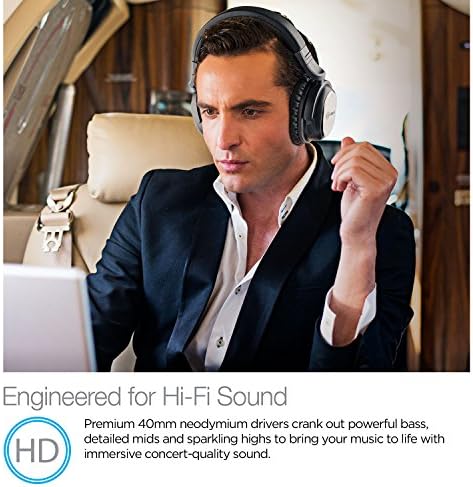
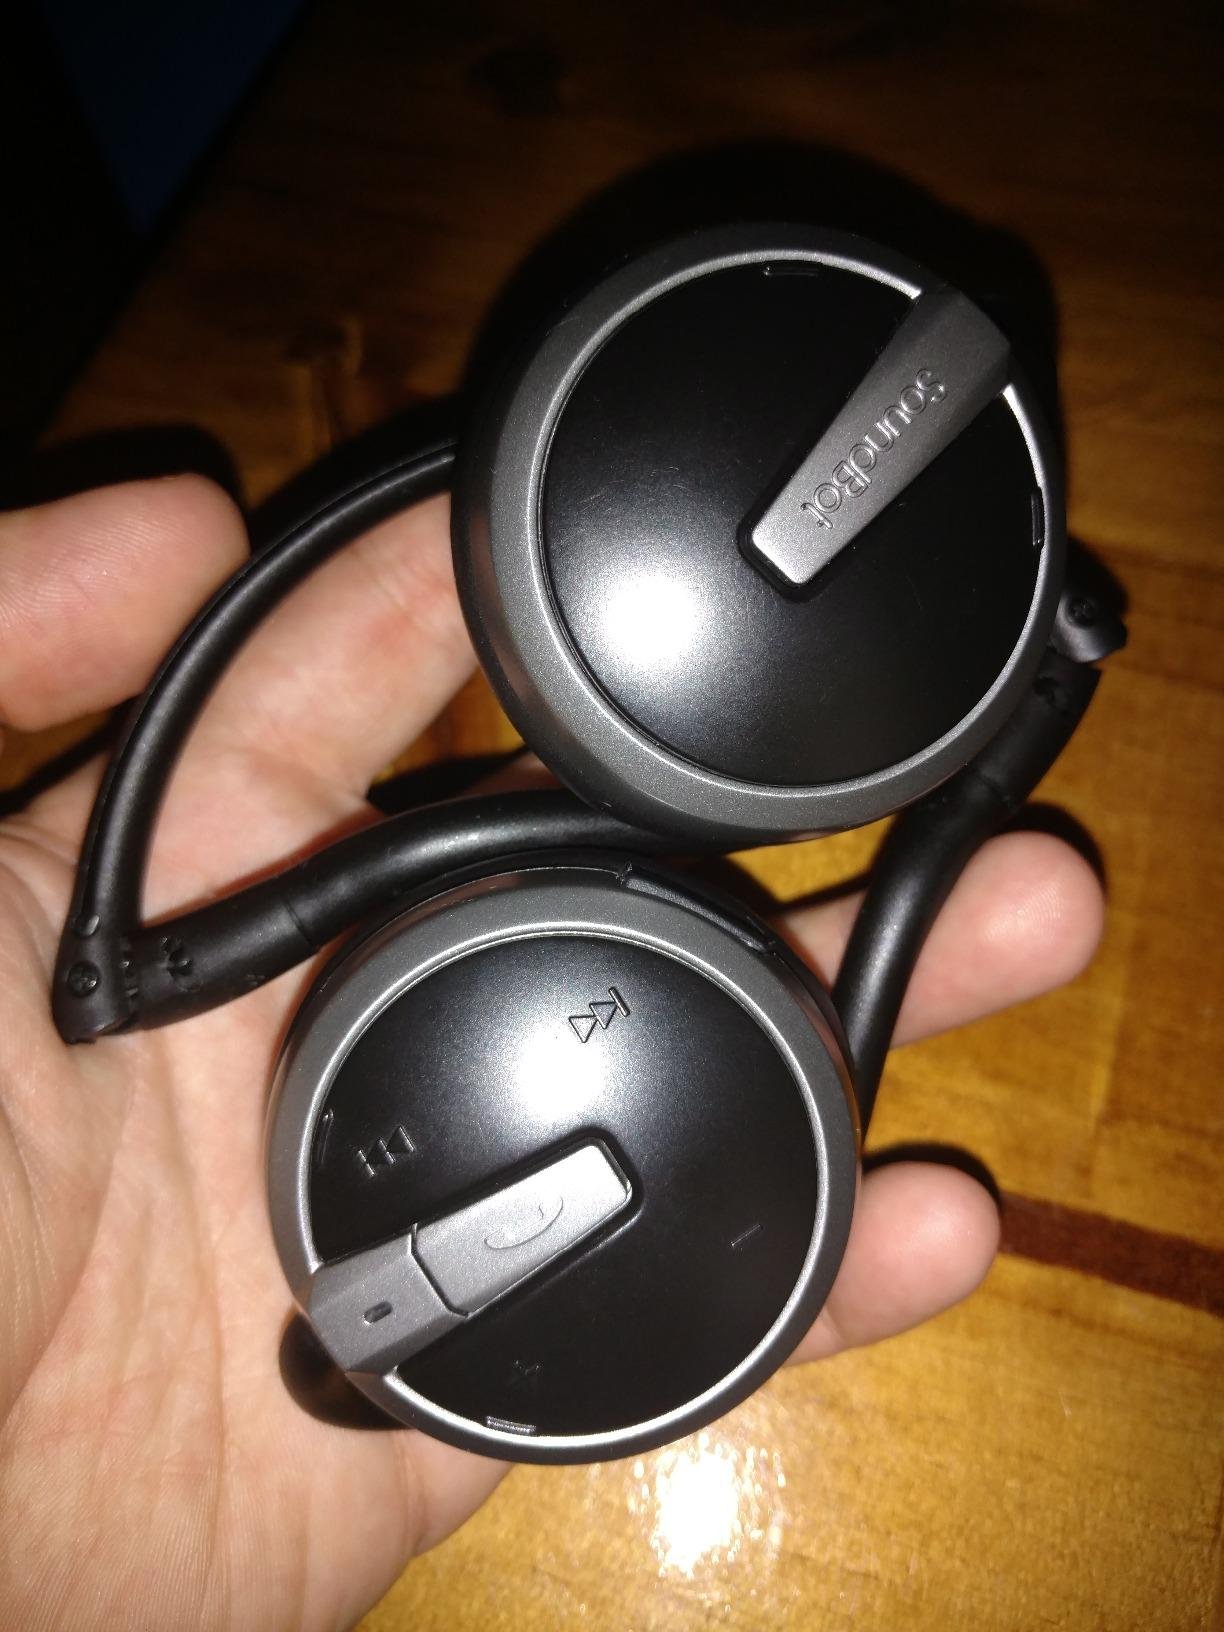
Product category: headphones
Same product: no